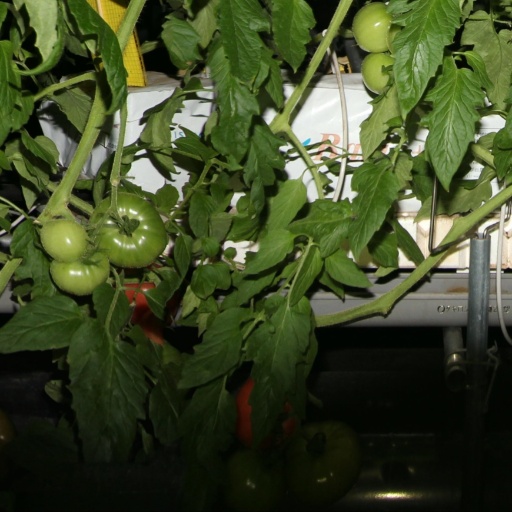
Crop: tomato